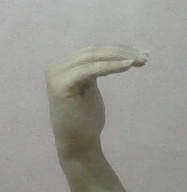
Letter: haa